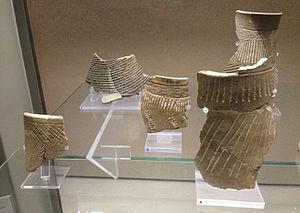
Stentinello est un village néolithique situé au nord la ville actuelle de Syracuse.
La céramique de Stentinello est une céramique sicilienne représentative de la culture de Stentinello.
La culture de Stentinello est une culture du Néolithique de l'Italie dont le développement débute à partir du milieu du VIᵉ millénaire av. J.-C. environ Elle est éponyme du site de Stentinello près de Syracuse dans le sud-est de la Sicile. Ce village préhistorique a été fouillé partiellement à la fin du XIXᵉ siècle par Paolo Orsi. De nouvelles recherches y ont été menées au début du XXᵉ siècle et dans les années 1960.